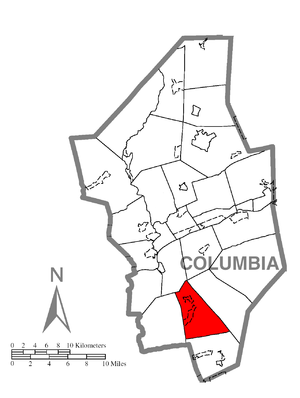
Locust Township est un township, situé au sud du comté de Columbia, en Pennsylvanie, aux États-Unis. En 2010, il comptait une population de 1 404 habitants.